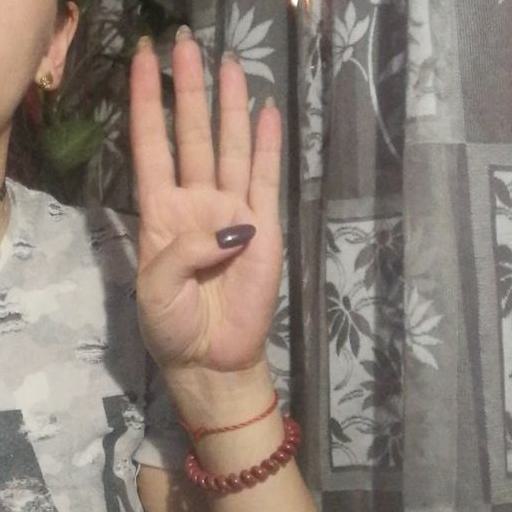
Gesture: four